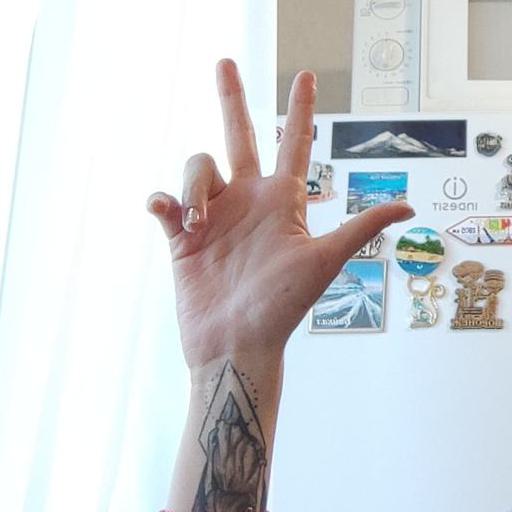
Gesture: three2